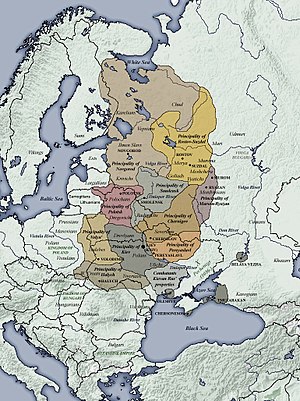
Rurikslægten
Fyrstendømmer i tilknytning til Rutenien/Kijevriget (1054-1132)
Rurik-dynastiet eller Rurikiderne var det herskende dynasti i Kijevriget, senere i fyrstendømmet Galicien-Volhynien, i fyrstendømmet Tjernigov, i fyrstendømmet Vladimir-Suzdal og i storfyrstendømmet Moskva, samt i det russiske kejserrige frem til 1598.